Lake Manix

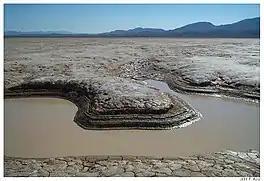
Present-day Coyote subbasin

Water levels in Lake Manix appear to have reached peaks during both cold and warm stages of the Dansgaard–Oeschger events, with a southward shift of storm activity and increased moisture supply triggering increased precipitation. The average storm track passes far north of the Mojave River headwaters, meaning that the river is exquisitely sensitive to changes in storm position.